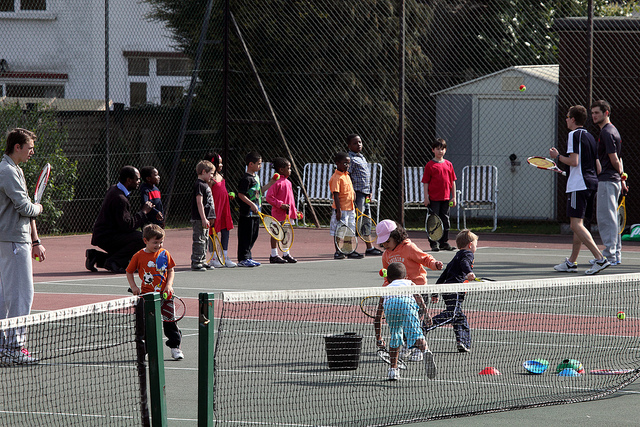
những đứa trẻ đang chơi tennis trên sân